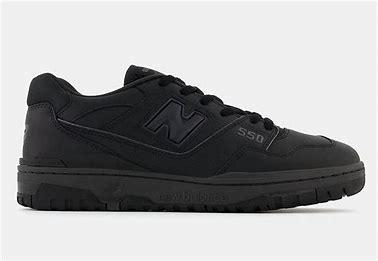
Brand: New
Model: Balance New Balance 550